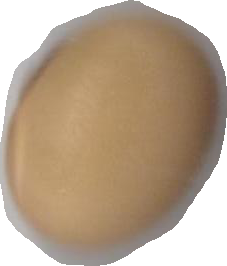
Variety: Anjasmoro